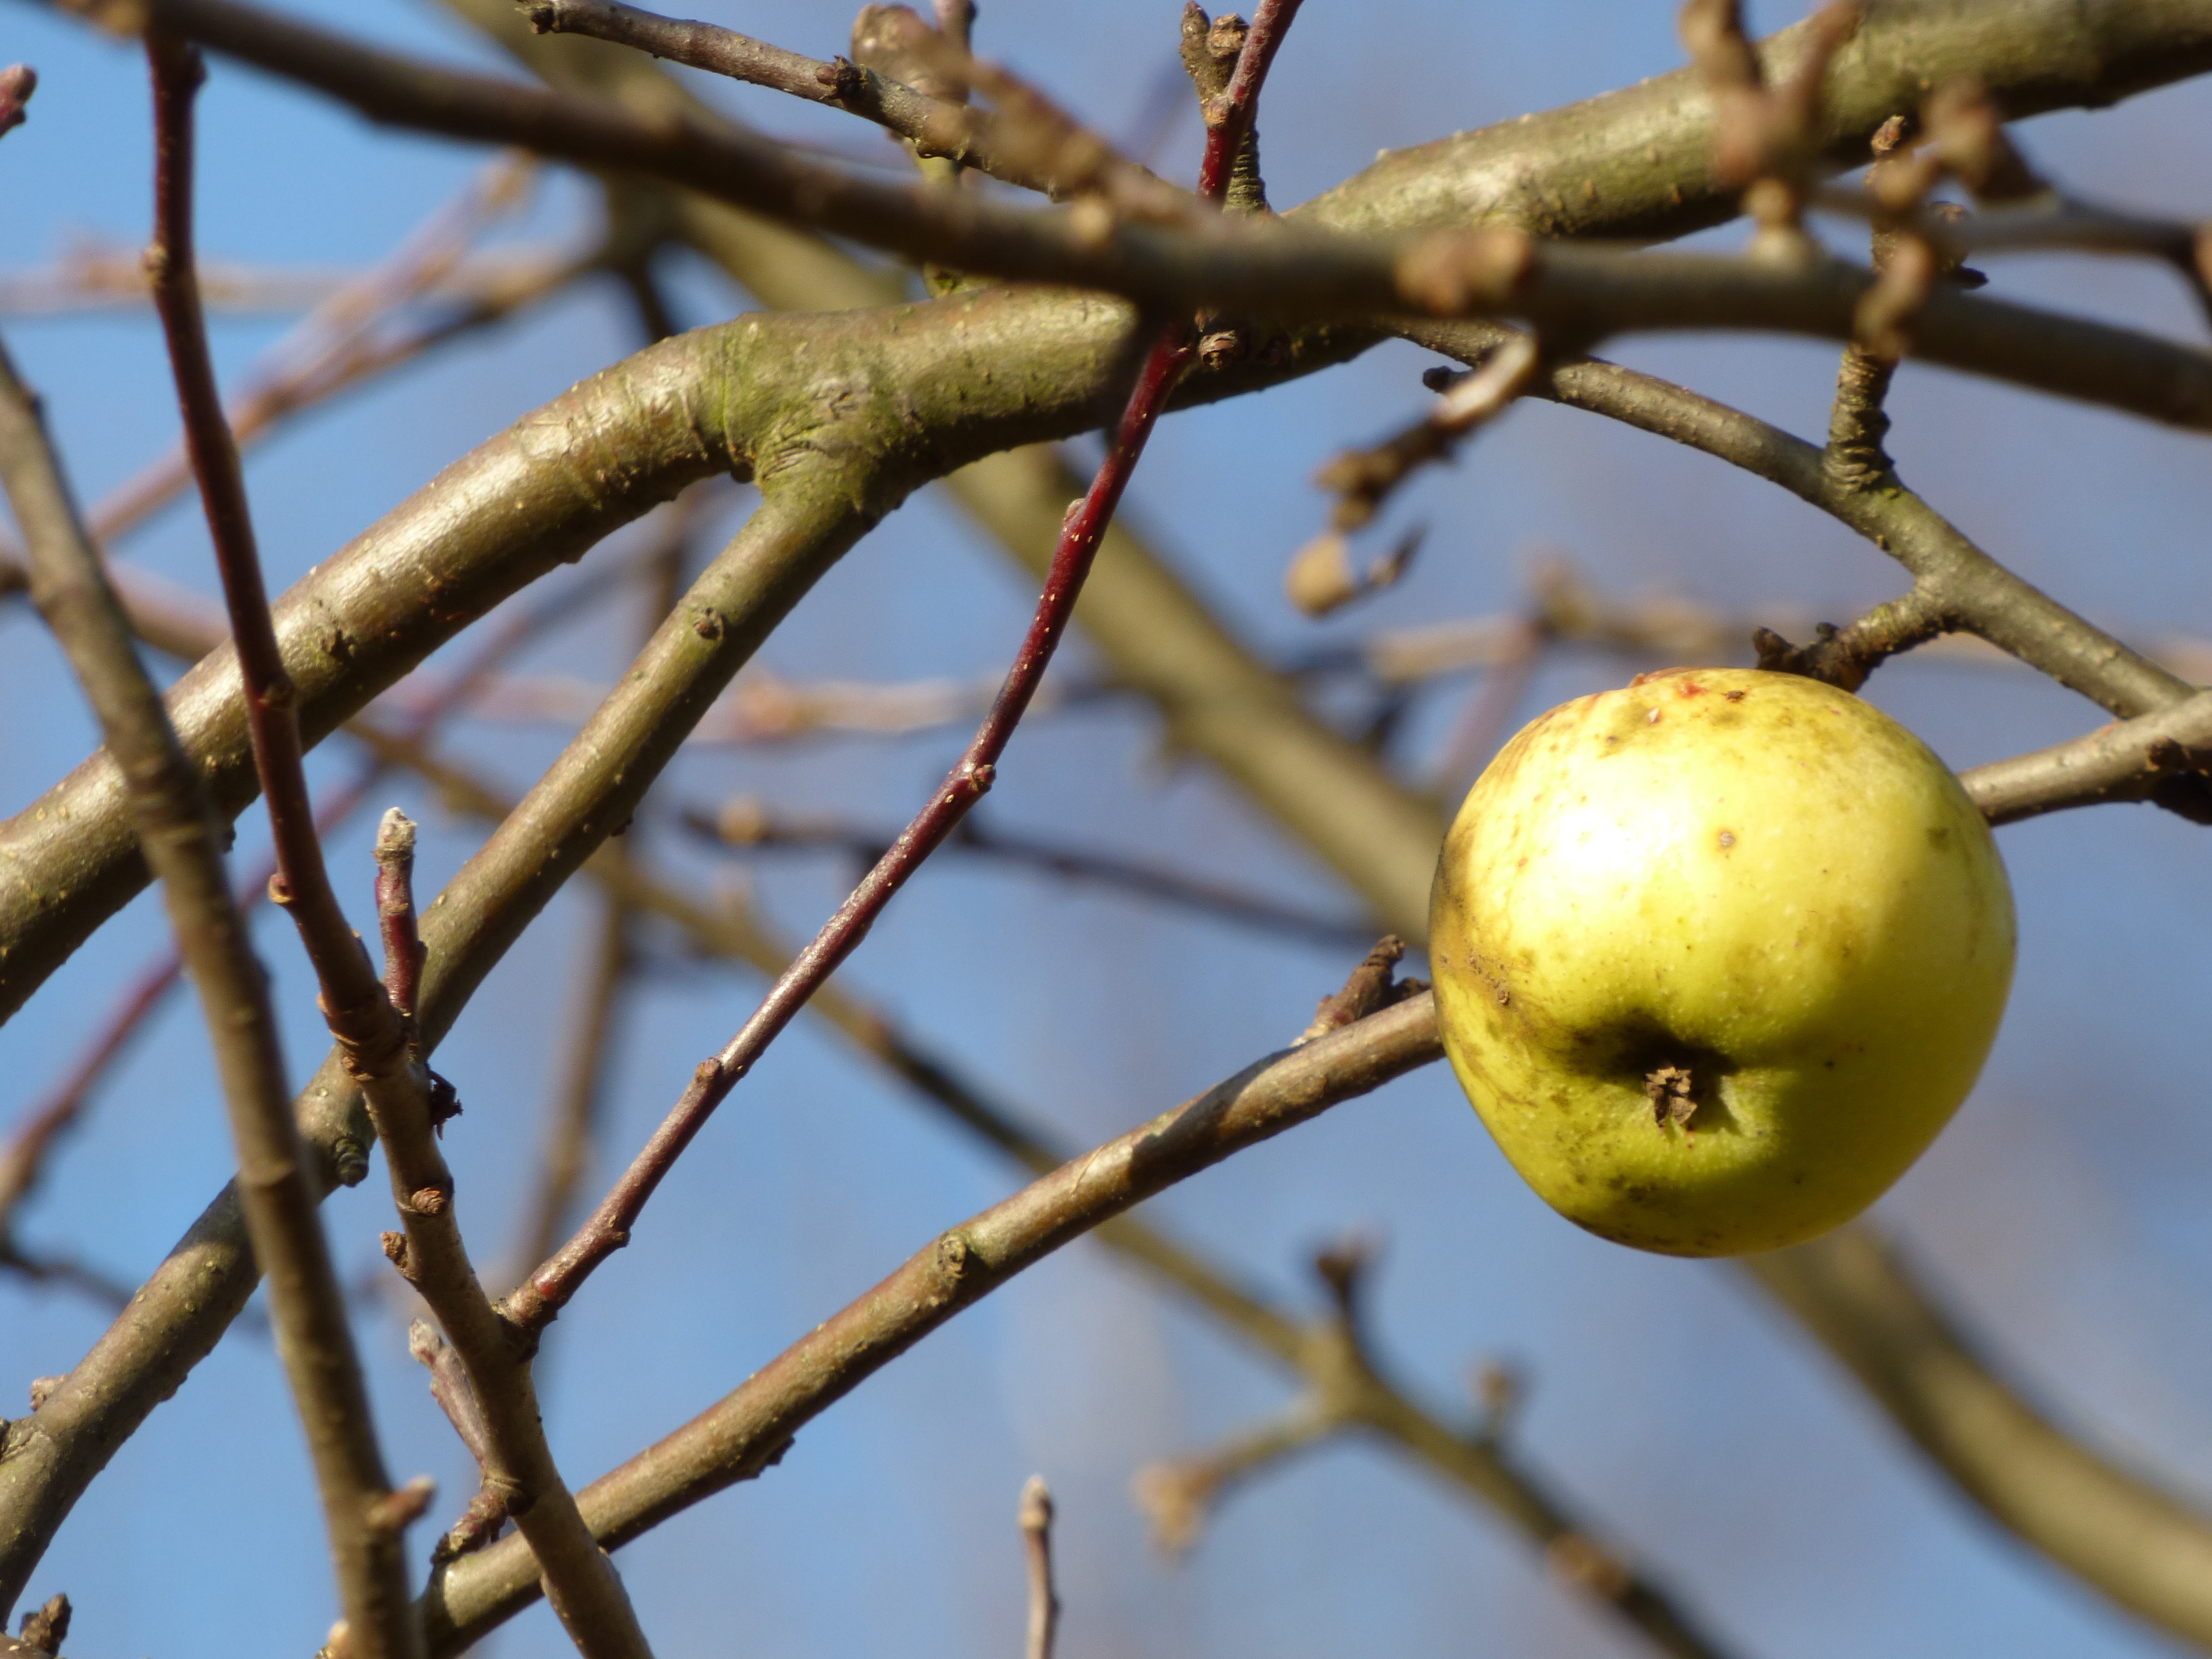
apple, tree, nature, branch, plant, fruit, flower, food, produce, autumn, flora, twig, sad, branches, apples, macro photography, flowering plant, fruit growing, green food, miniature apples, plant stem, woody plant, land plant